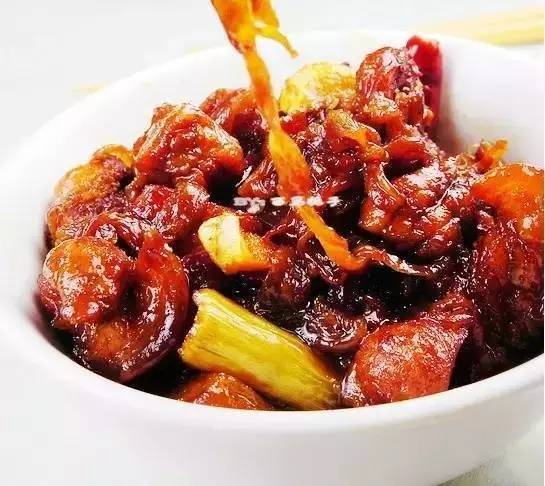
Label: trash